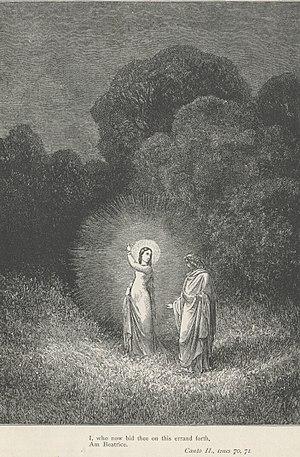
Le Chant II de l'Enfer sert de préface au cantica de Dante Alighieri, le vrai voyage vers l'Enfer ne commençant qu'au chant III. Le chant se déroule dans une forêt, nous sommes dans la nuit entre 7 et le 8 avril 1300, ou, selon d'autres commentateurs, entre le 24 et le 25 mars 1300.